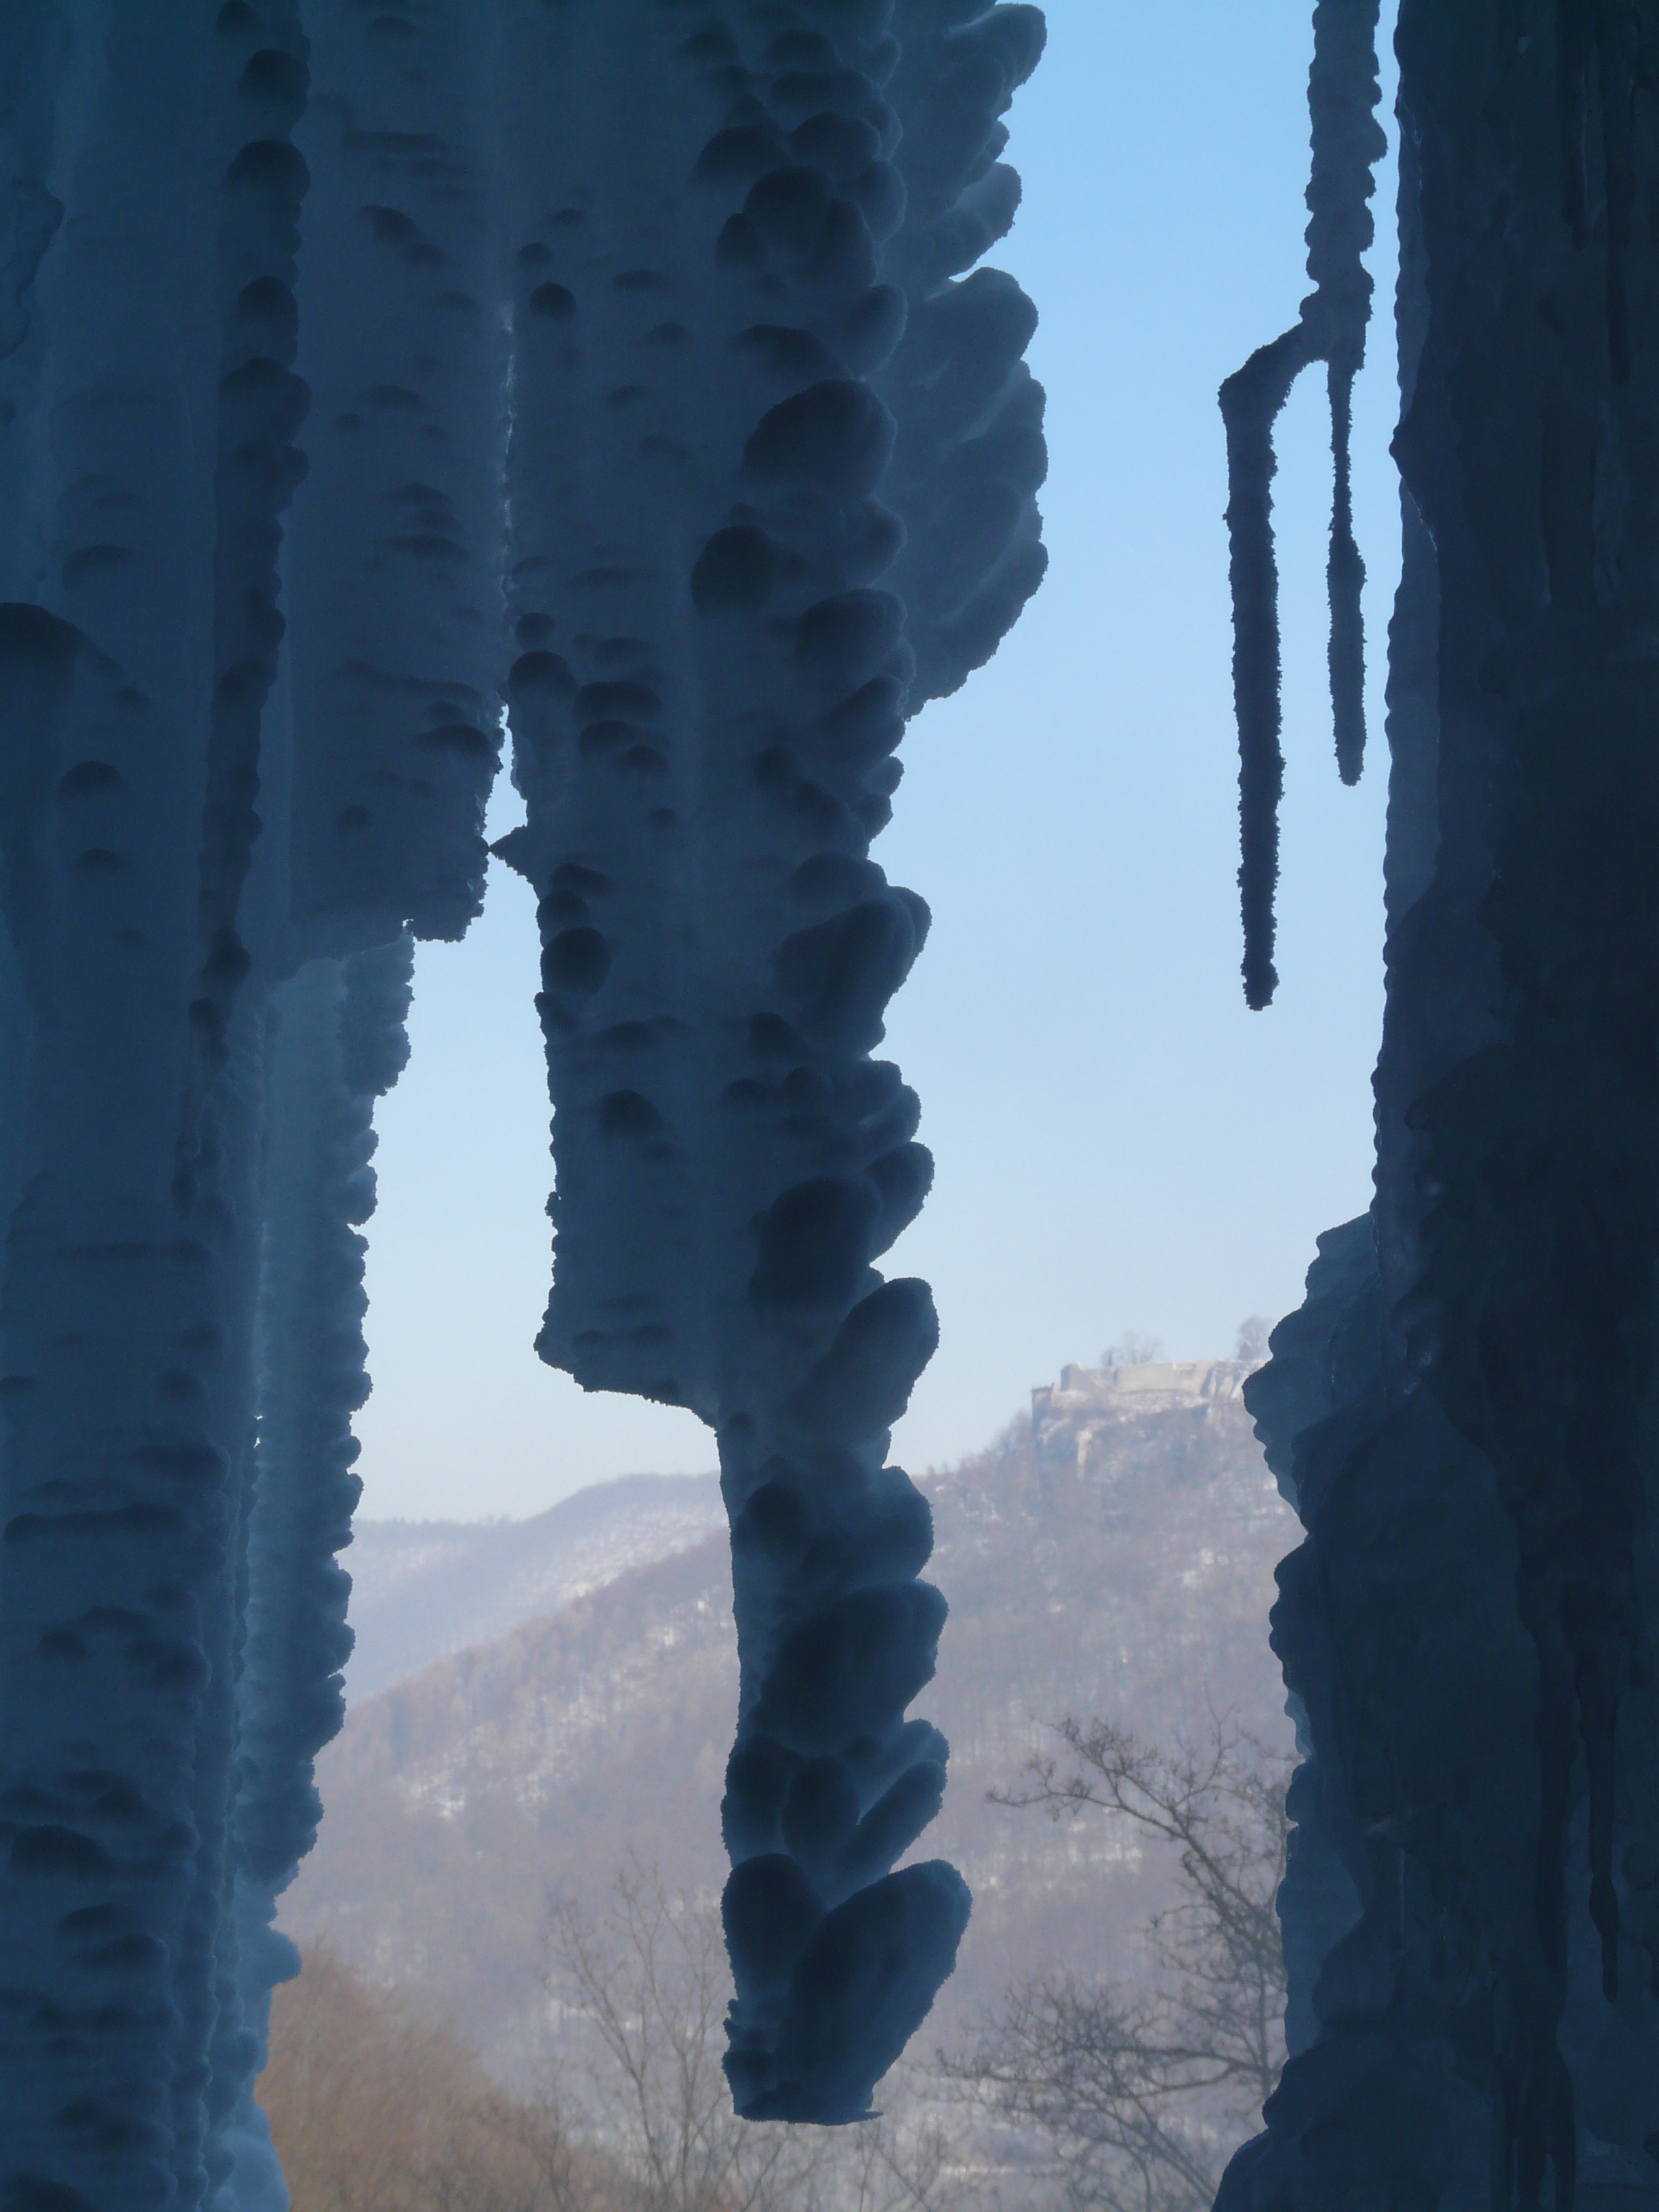
tree, waterfall, mountain, snow, cold, winter, formation, ice, cave, reflection, castle, blue, season, outlook, icicle, freezing, by looking, stalactites, bad urach, urach waterfall, swabian alb, alb eaves, alb, high urach, urach, ice formations, ice curtain, ice tropfsteine